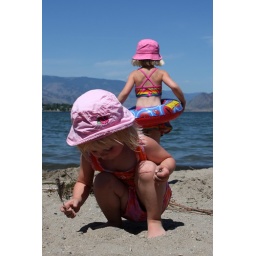
Picture taken on the beach in Osoyoos tempature was 39C and you needed to be in the water to keep cool.